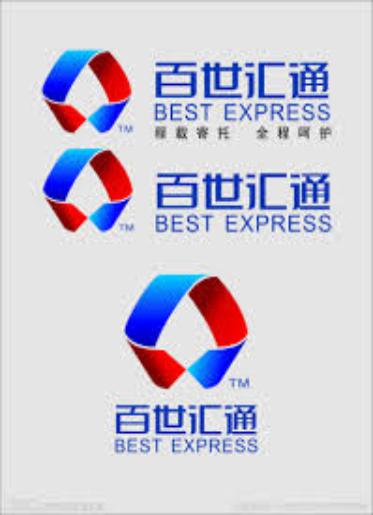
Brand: BEST EXPRESS-1
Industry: Others